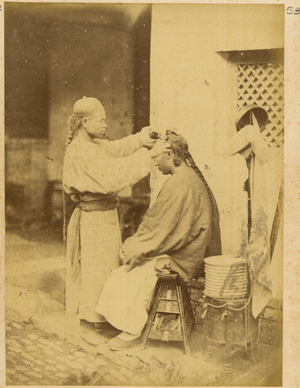
En 1874-1875, le gouvernement russe organisa une mission commerciale et de recherche en Chine. Cette mission avait pour objectif de trouver de nouvelles routes terrestres vers le marché chinois, d'étudier les perspectives d'une expansion commerciale, de rechercher des sites pour l'installation de consulats et d'usines, et de recueillir des informations sur la révolte de Dungan qui faisait alors rage dans les provinces de la Chine occidentale. Composée de 9 hommes et dirigée par le lieutenant-colonel Iulian A. Sosnovskii de l'état-major général de l'armée, cette mission comprenait également un topographe, le capitaine Matusovskii, un responsable scientifique, le Dr Pavel Iakovlevich Piasetskii, des interprètes chinois et russes, trois sous-officiers cosaques et le photographe de la mission, Adolf Erazmovich Boiarskii. La mission se déroula de Saint-Pétersbourg à Shanghai, en passant par Oulan-Bator (Mongolie), Pékin et Tianjin. Elle longea ensuite le fleuve Yangtsé et suivit la grande Route de la soie à travers l'oasis Hami et jusqu'au lac Zaysan, de retour en Russie. Adolf Erazmovich Boiarskii prit quelque 200 photographies, ce qui constitue une source unique pour l'étude de la Chine de cette période. La plupart des photographies prises durant cette mission apparaissent dans cet album, lequel rejoignit par la suite la collection Thereza Christina Maria, rassemblée par l'empereur Pierre II du Brésil qui en fit don à la Bibliothèque nationale du Brésil. Coiffeurs